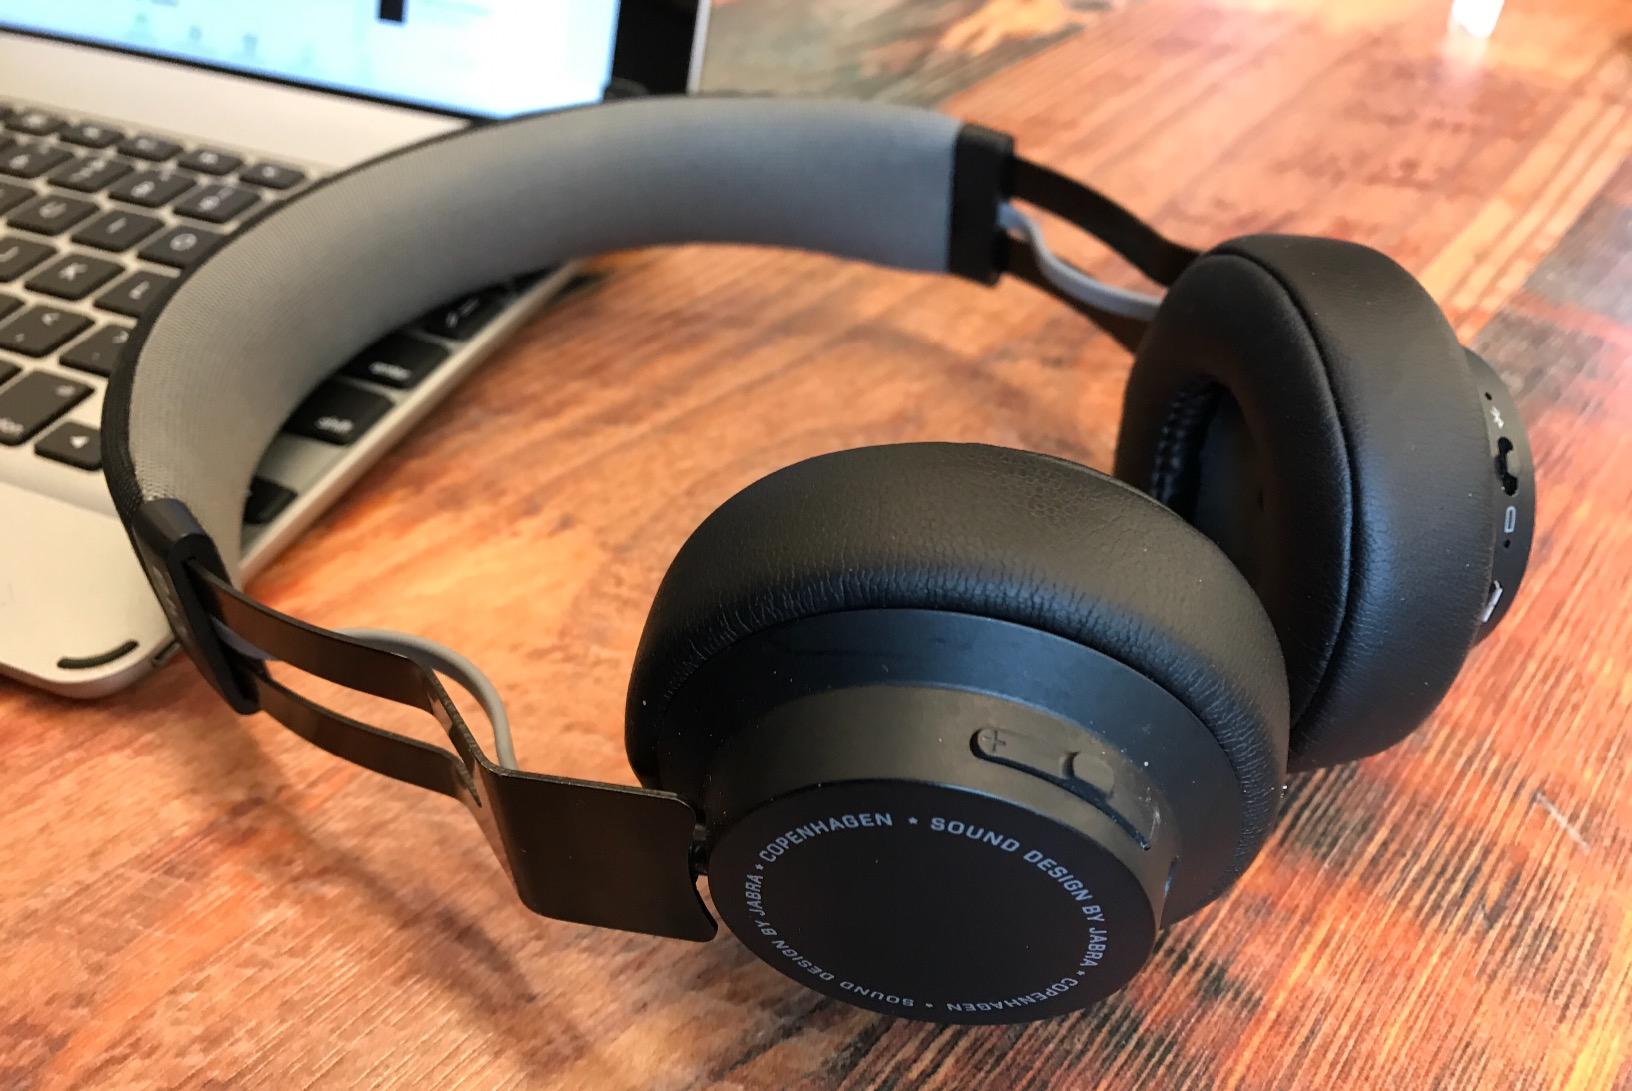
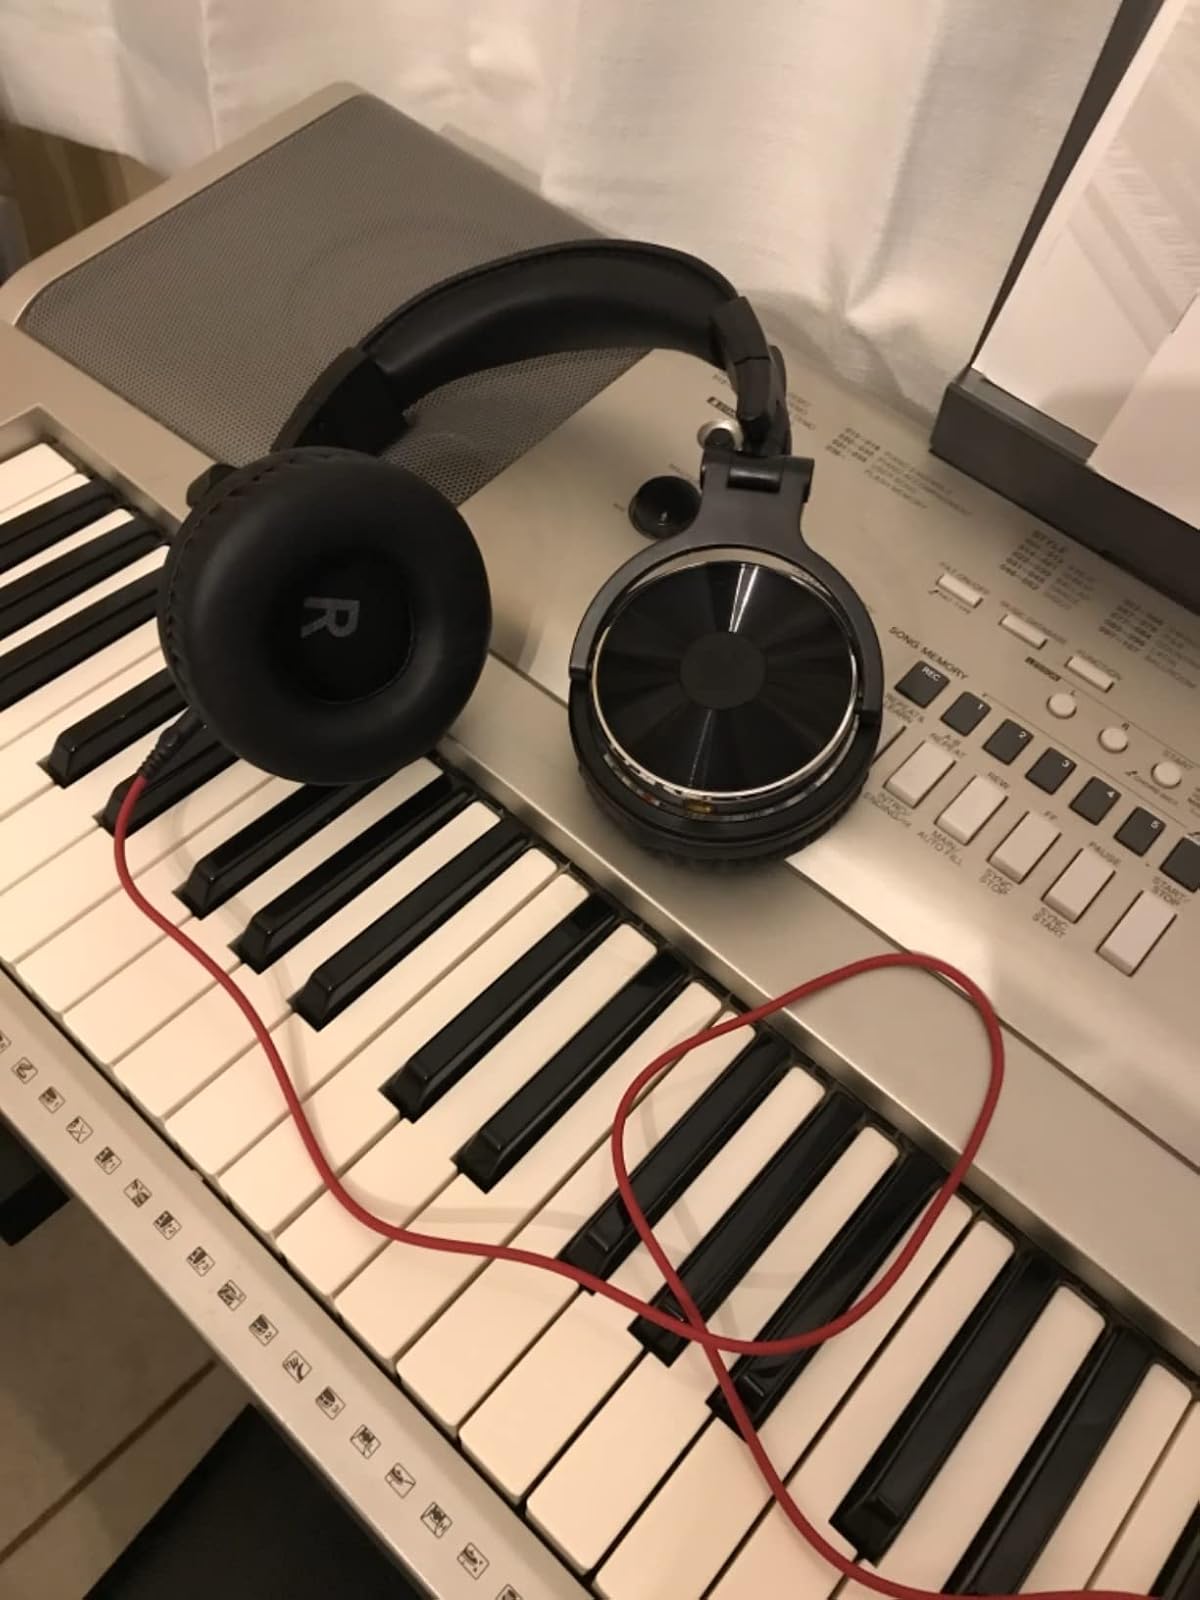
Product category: headphones
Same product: no